Matrimelee

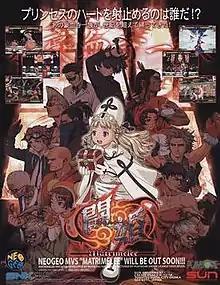
North American Arcade flyer

Matrimelee is an arcade fighting game published by . It's the fifth installment in the "Power Instinct" series, and the second fighting game developed by Noise Factory after "Rage of the Dragons". The game was first released on Neo Geo arcade system on March 20, 2003, and was one of the last games to be released on the system. The title is a portmanteau of "matrimony" and "melee".